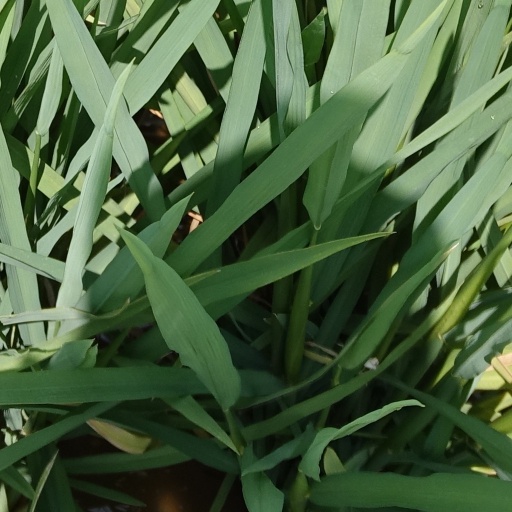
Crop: rice